Atalanta (1937 automobile)

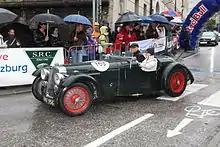
1939 Atalanta 2 litre Roadster ex Midge Wiltby team car; body by Abbott of Farnham.

In the late 1930s there was also an open sports version of the Atalanta, with a huge 7L American side-valve engine and an 8- position, gated gear change.